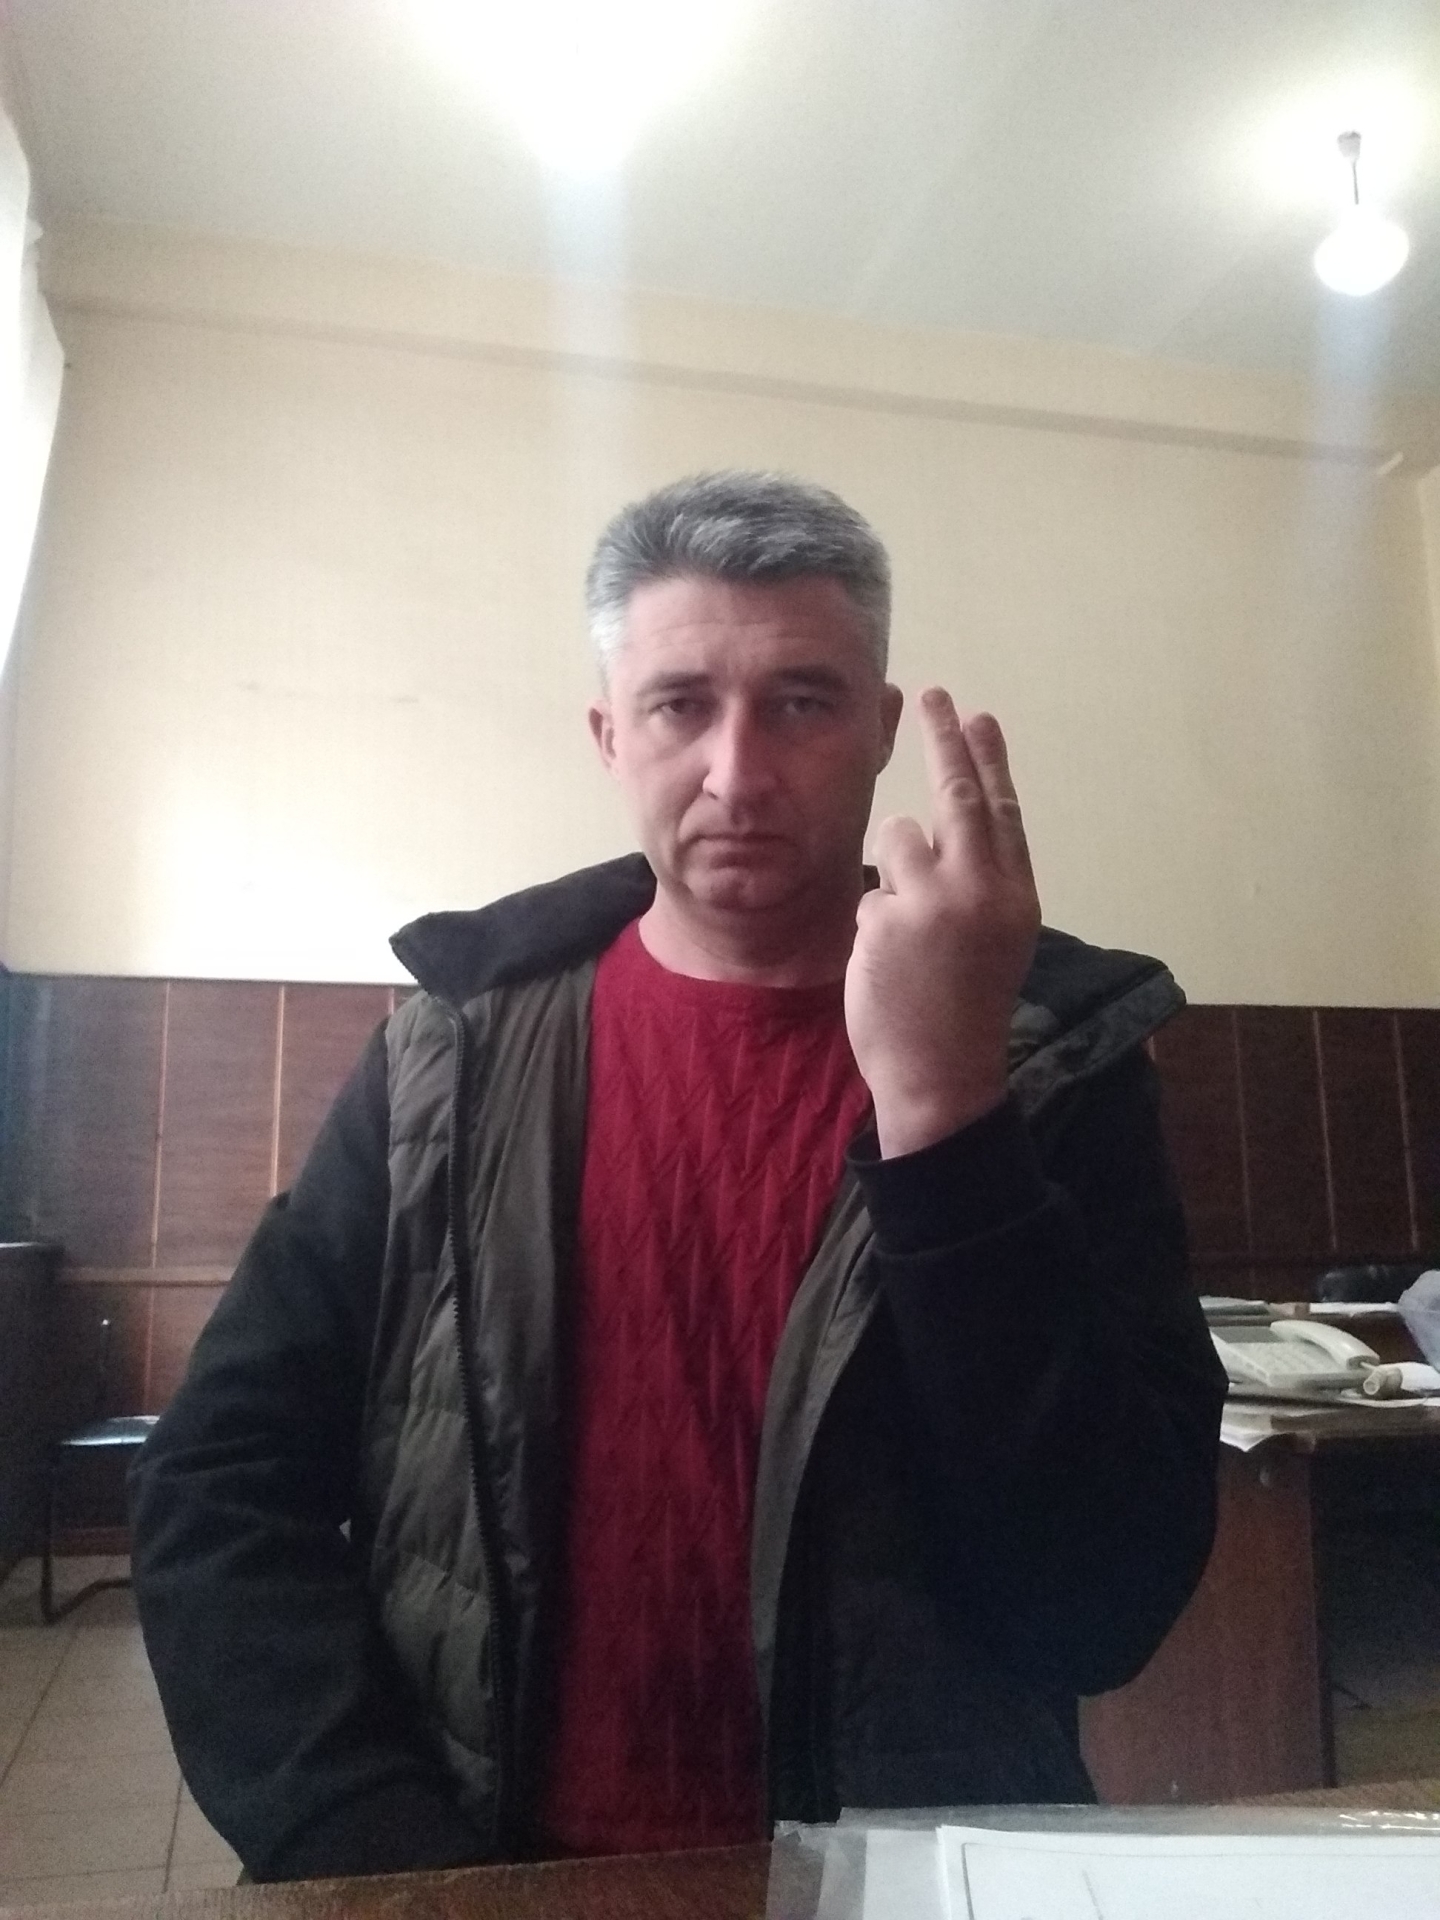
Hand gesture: two_up_inverted